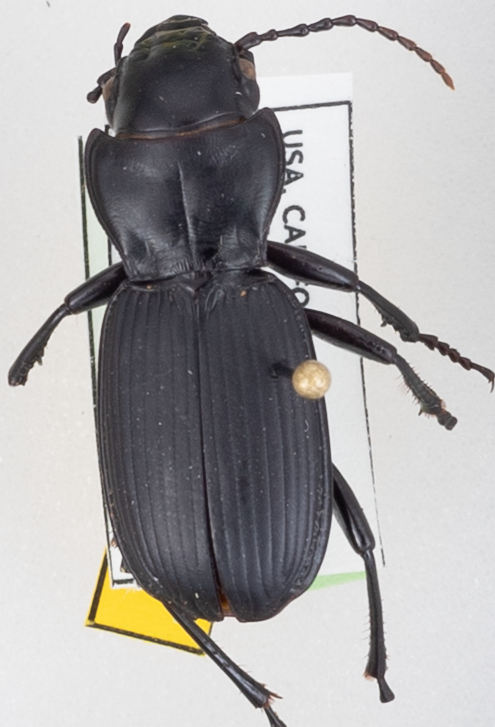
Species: Pterostichus lama
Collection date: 2021-07-06
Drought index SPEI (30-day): -1.514
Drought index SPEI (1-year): -2.09
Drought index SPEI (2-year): -2.09